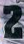
Number: 2